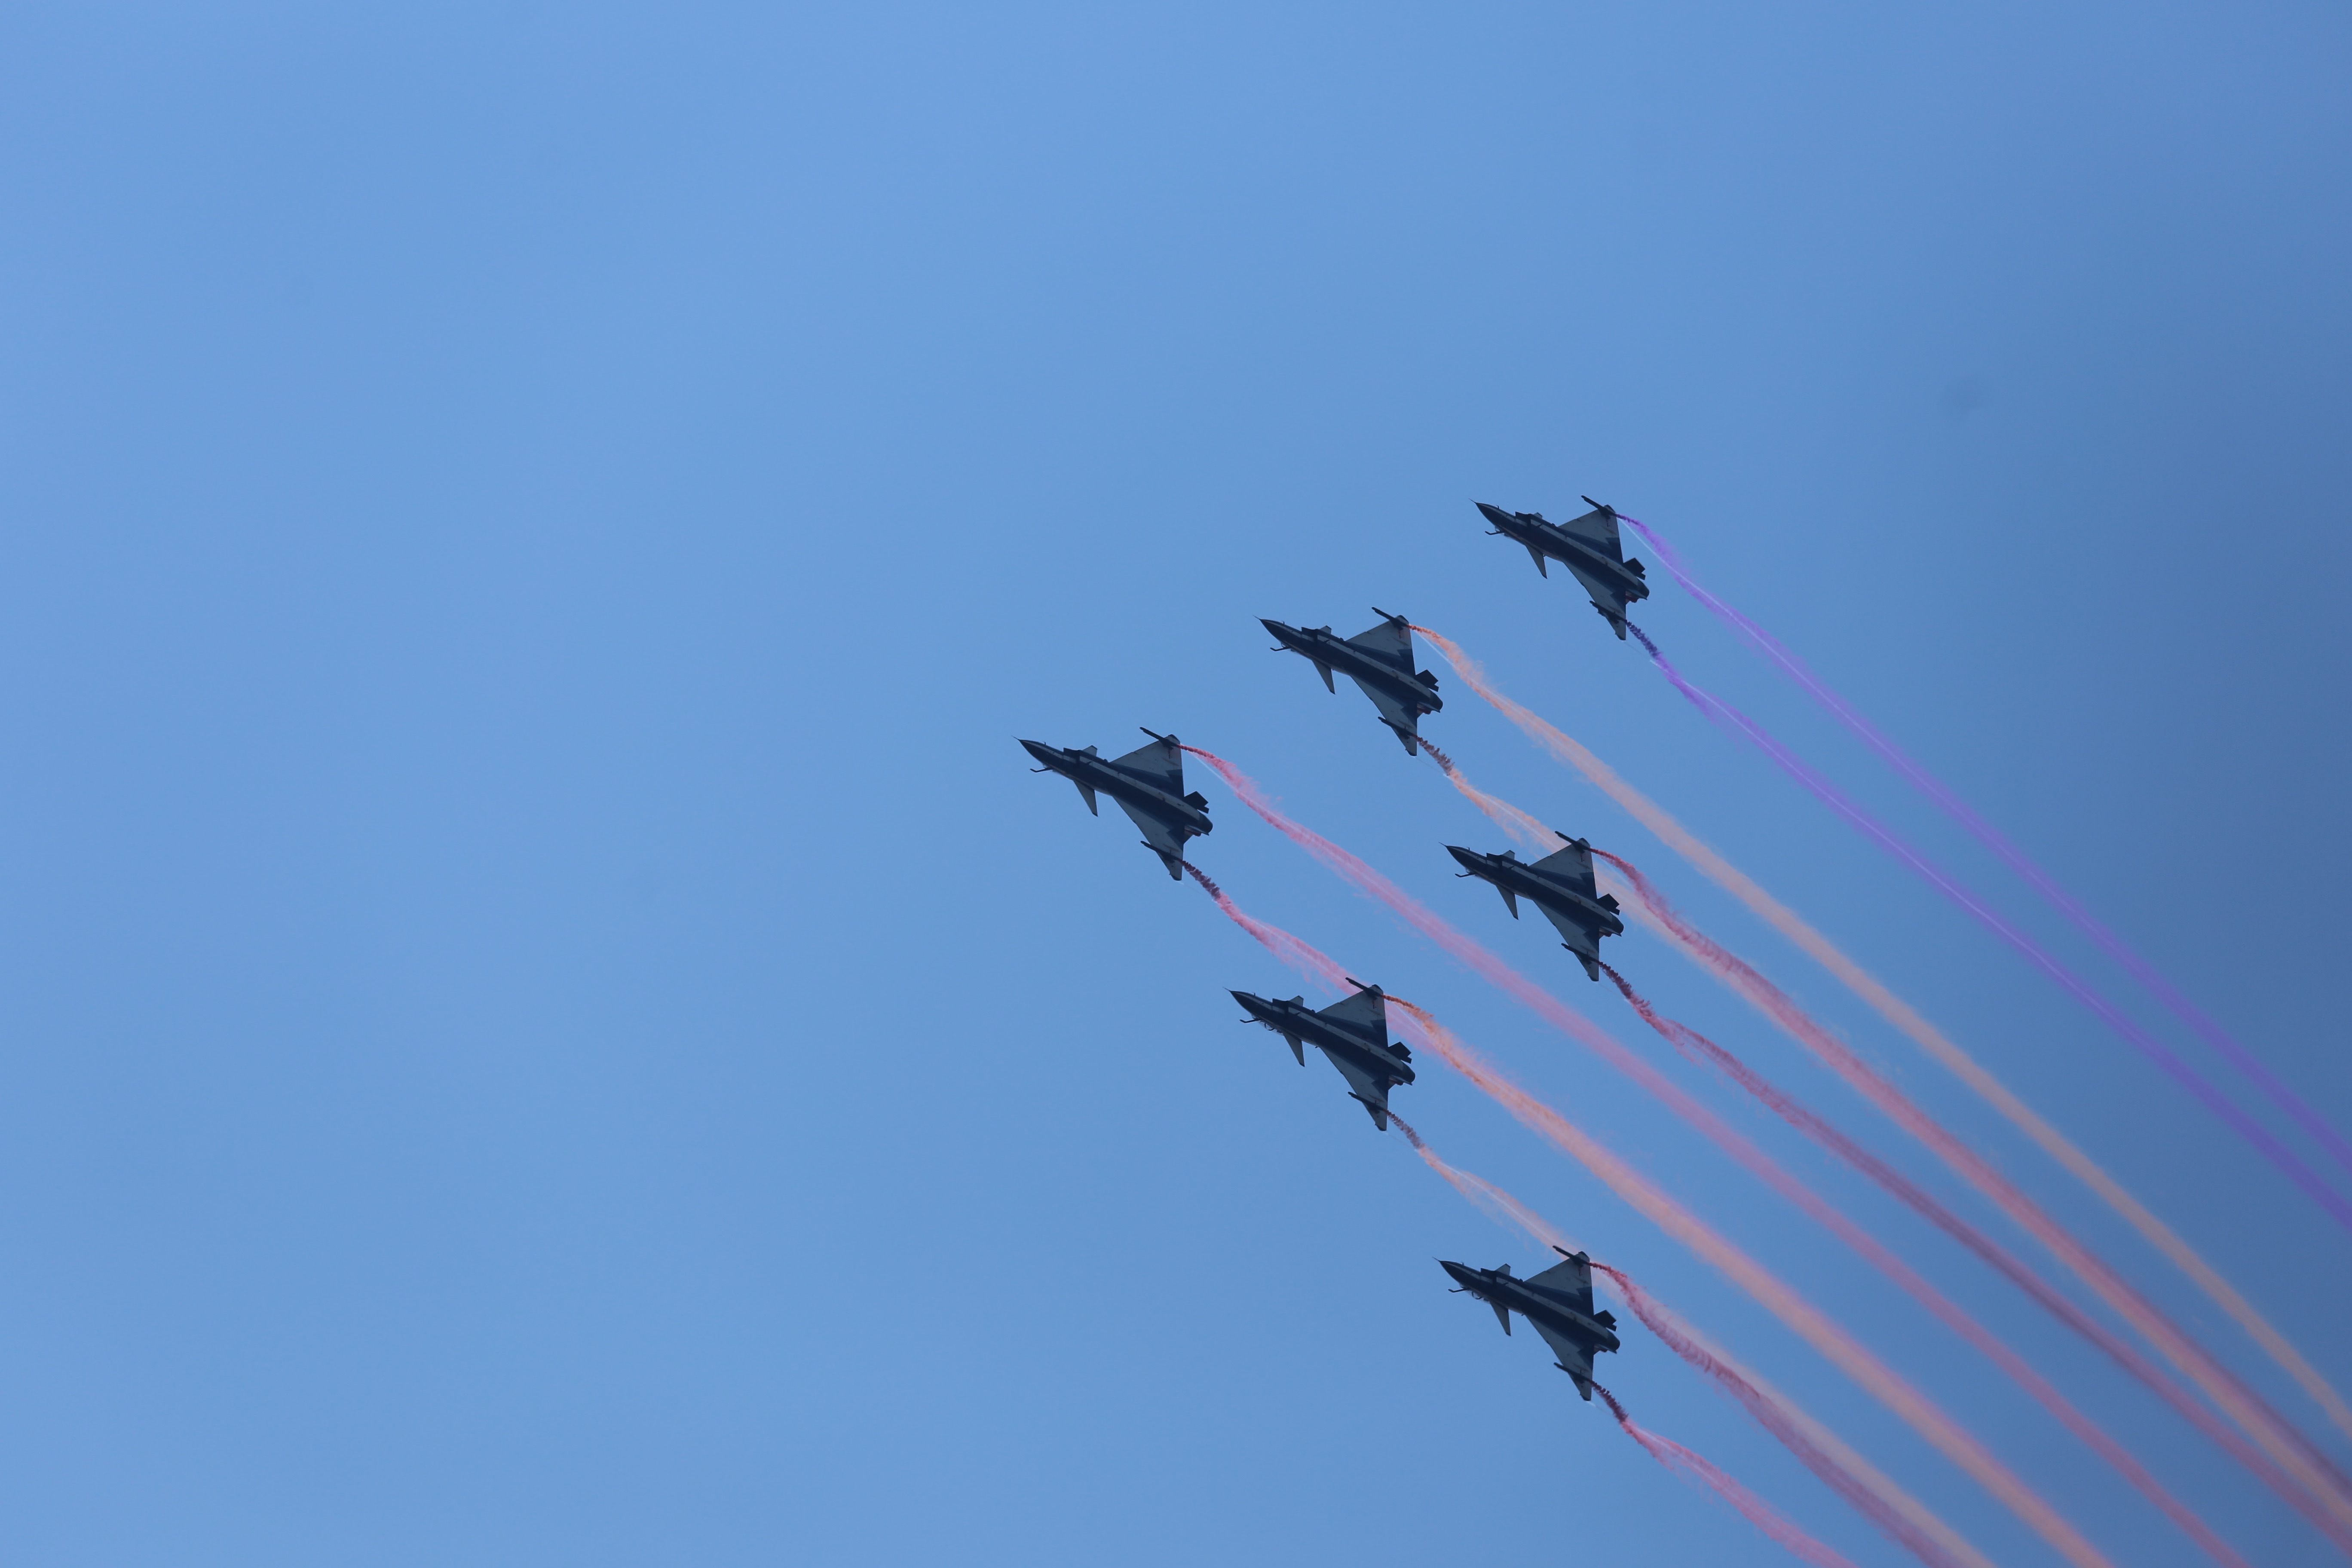
wing, sky, aviation, flight, blue, air show, air force, aerobatics, atmosphere of earth, general aviation